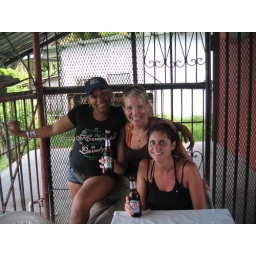
Saudi the barwoman, me and Lucy at the bar by the dock for the boat to Bocas del Toro